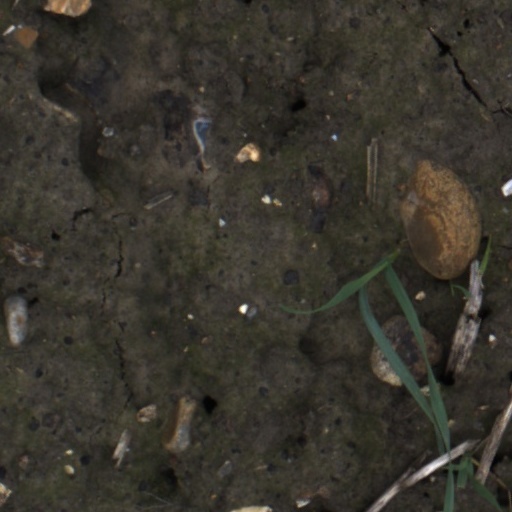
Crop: wheat